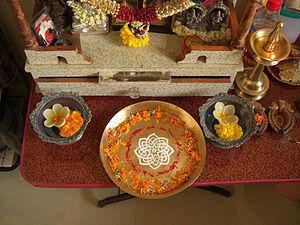
Divali, également appelée Diwali ou Deepavali, est une fête majeure dans le monde indien. « Divali » est la forme contractée de « Dipavali », tiré du sanskrit « rangée de lampes ». Indissociable de la grande fête de Dussehra, qui a lieu vingt jours avant, elle commémore le retour de Rama à Ayodhya. Ses habitants avaient alors éclairé les rues où passait le roi avec des lampes dip.